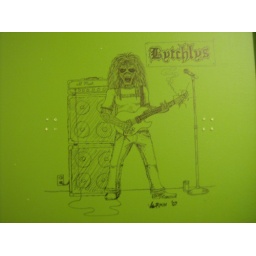
On the bathroom wall in Bytchlys.